John Spike

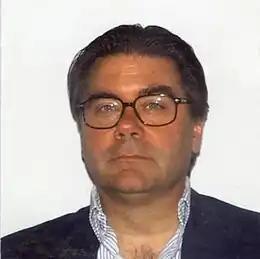
John Spike

John Thomas Spike (born November 8, 1951, in New York City) is an American art historian, curator, and author, specializing in the Italian Renaissance and Baroque periods. He is also a contemporary art critic and past director of the Florence Biennale.